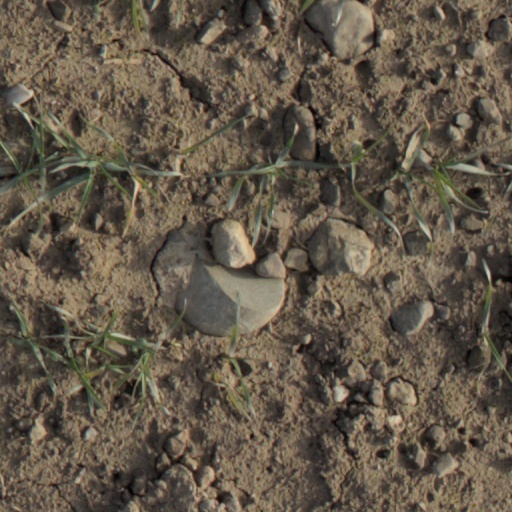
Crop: wheat